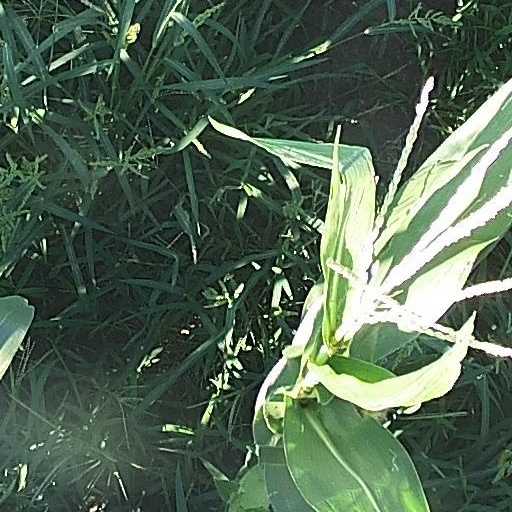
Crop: maize; corn